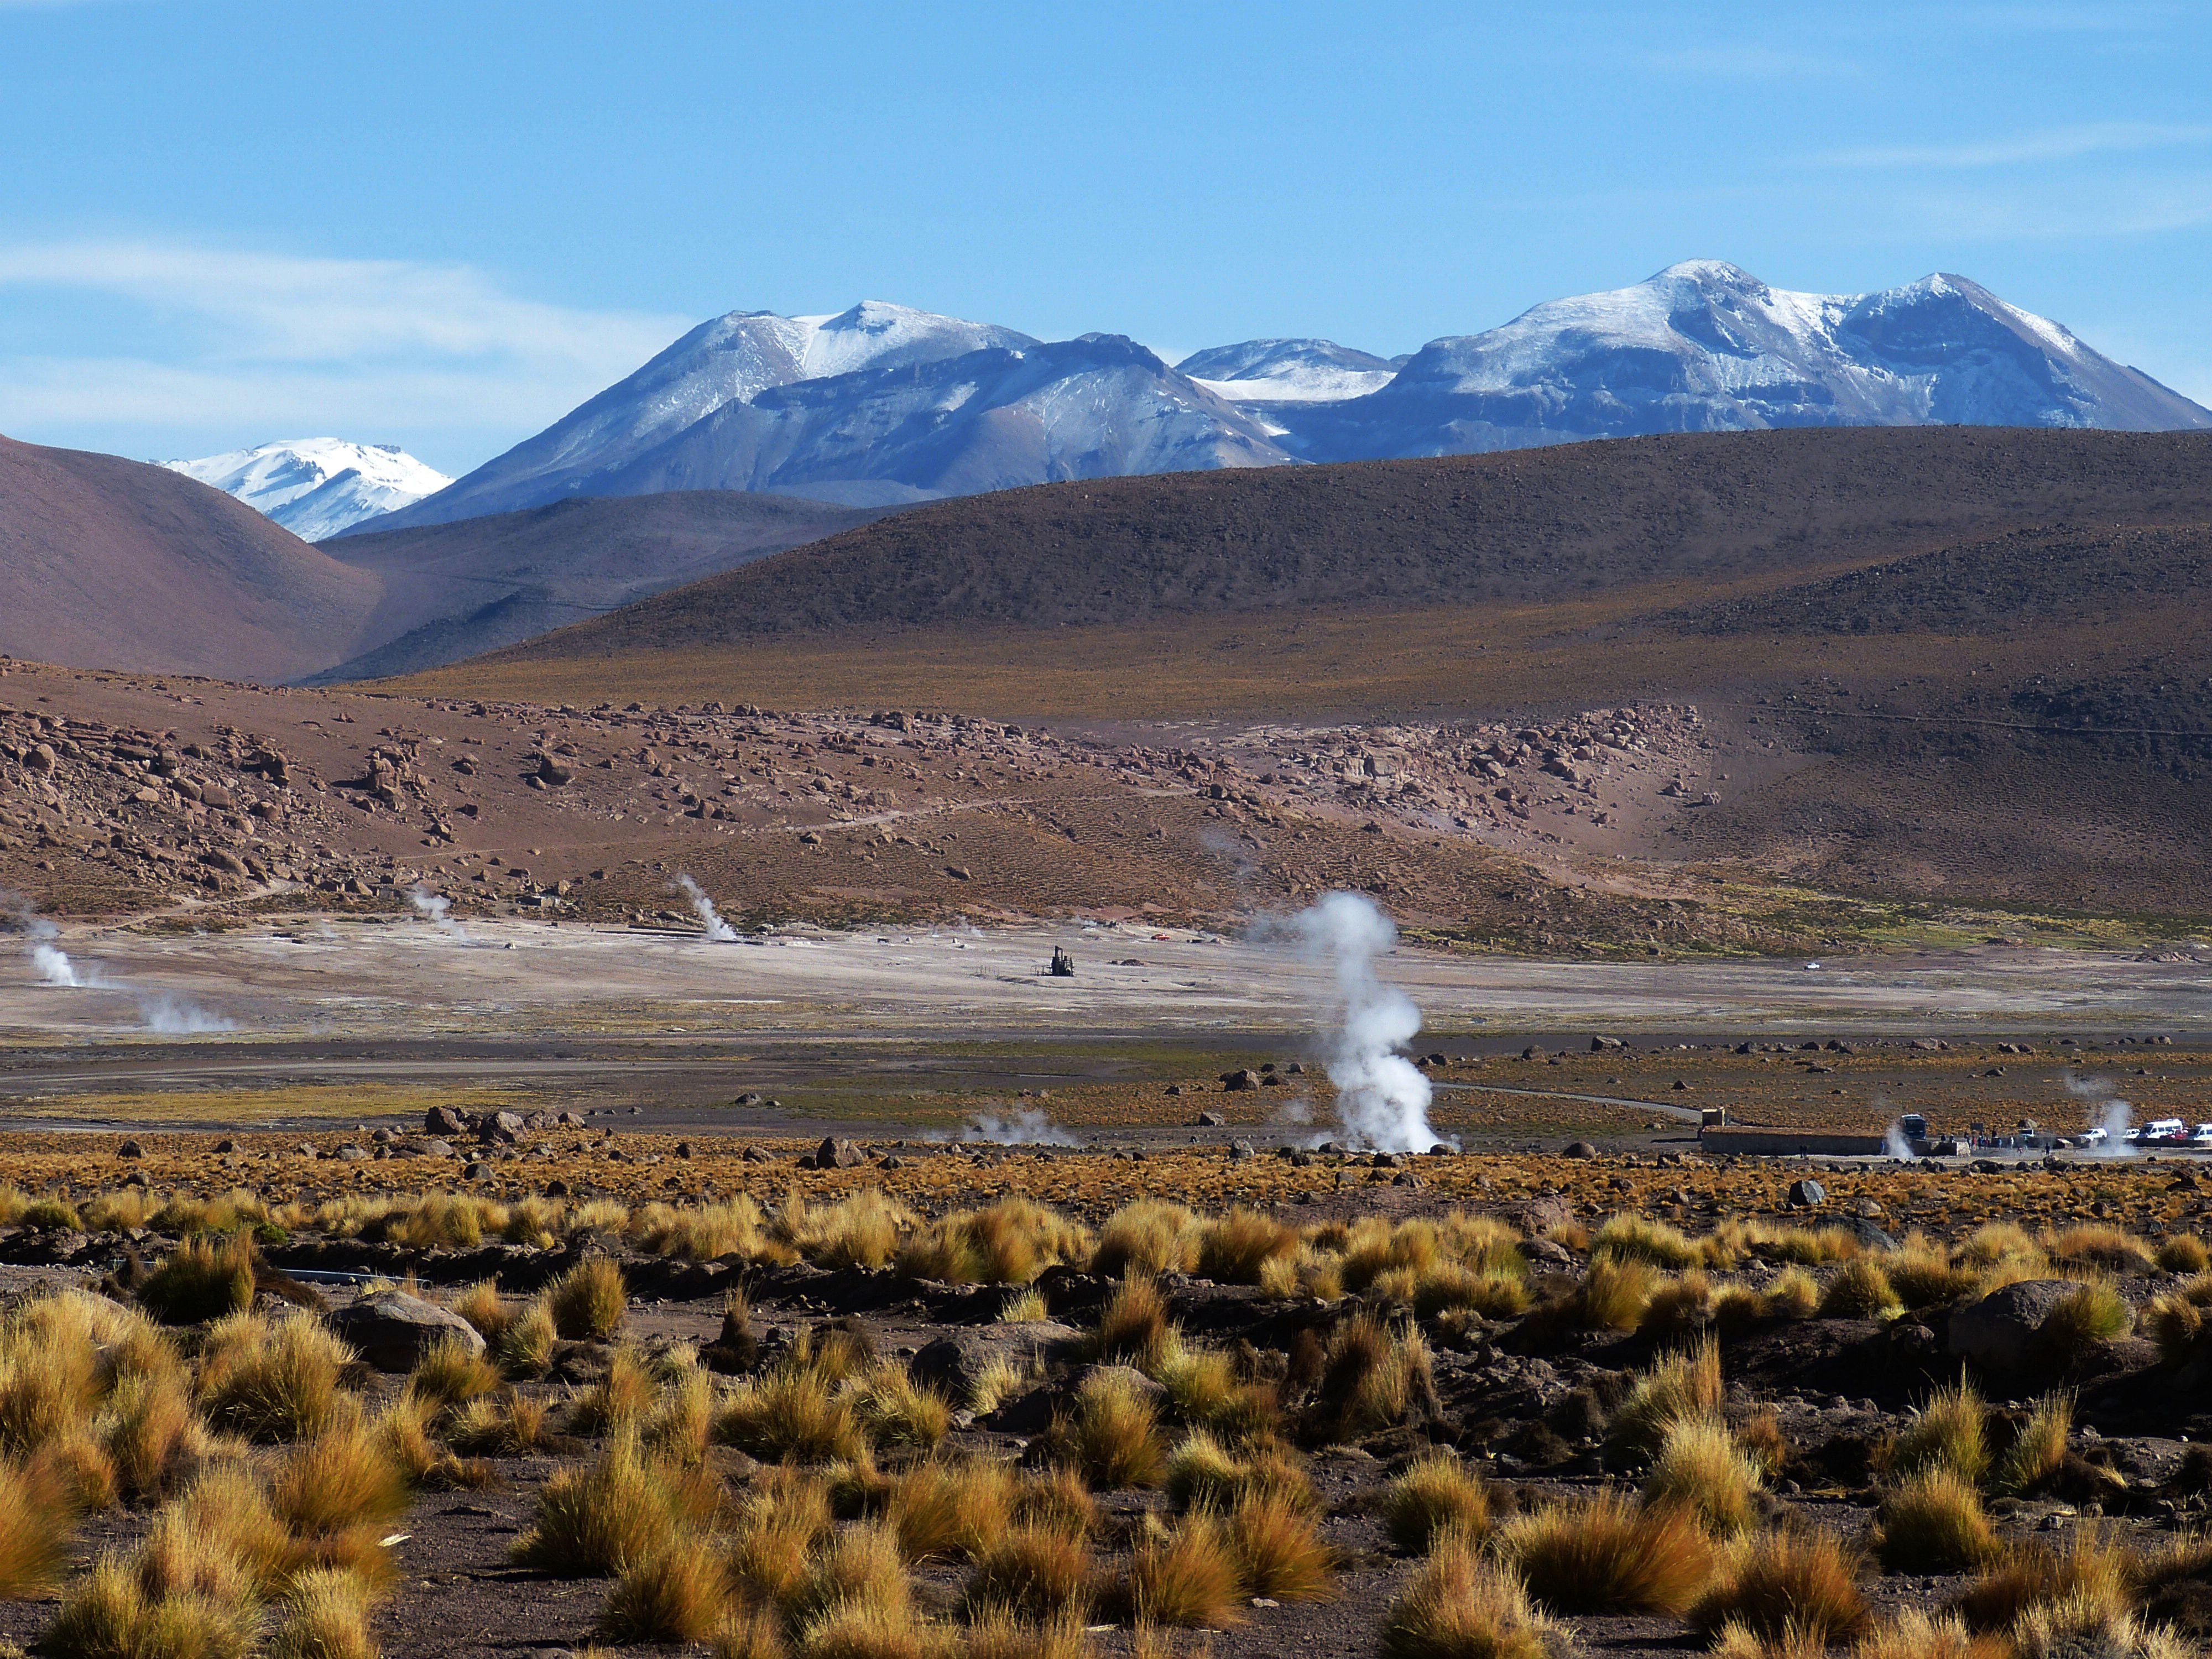
landscape, nature, wilderness, mountain, snow, desert, lake, valley, chile, plateau, south america, geyser, andes, ecosystem, volcanoes, tundra, atacama, landform, geothermal energy, san pedro, san pedro de atacama, el tatio, tatio, natural environment, geographical feature, mountainous landforms